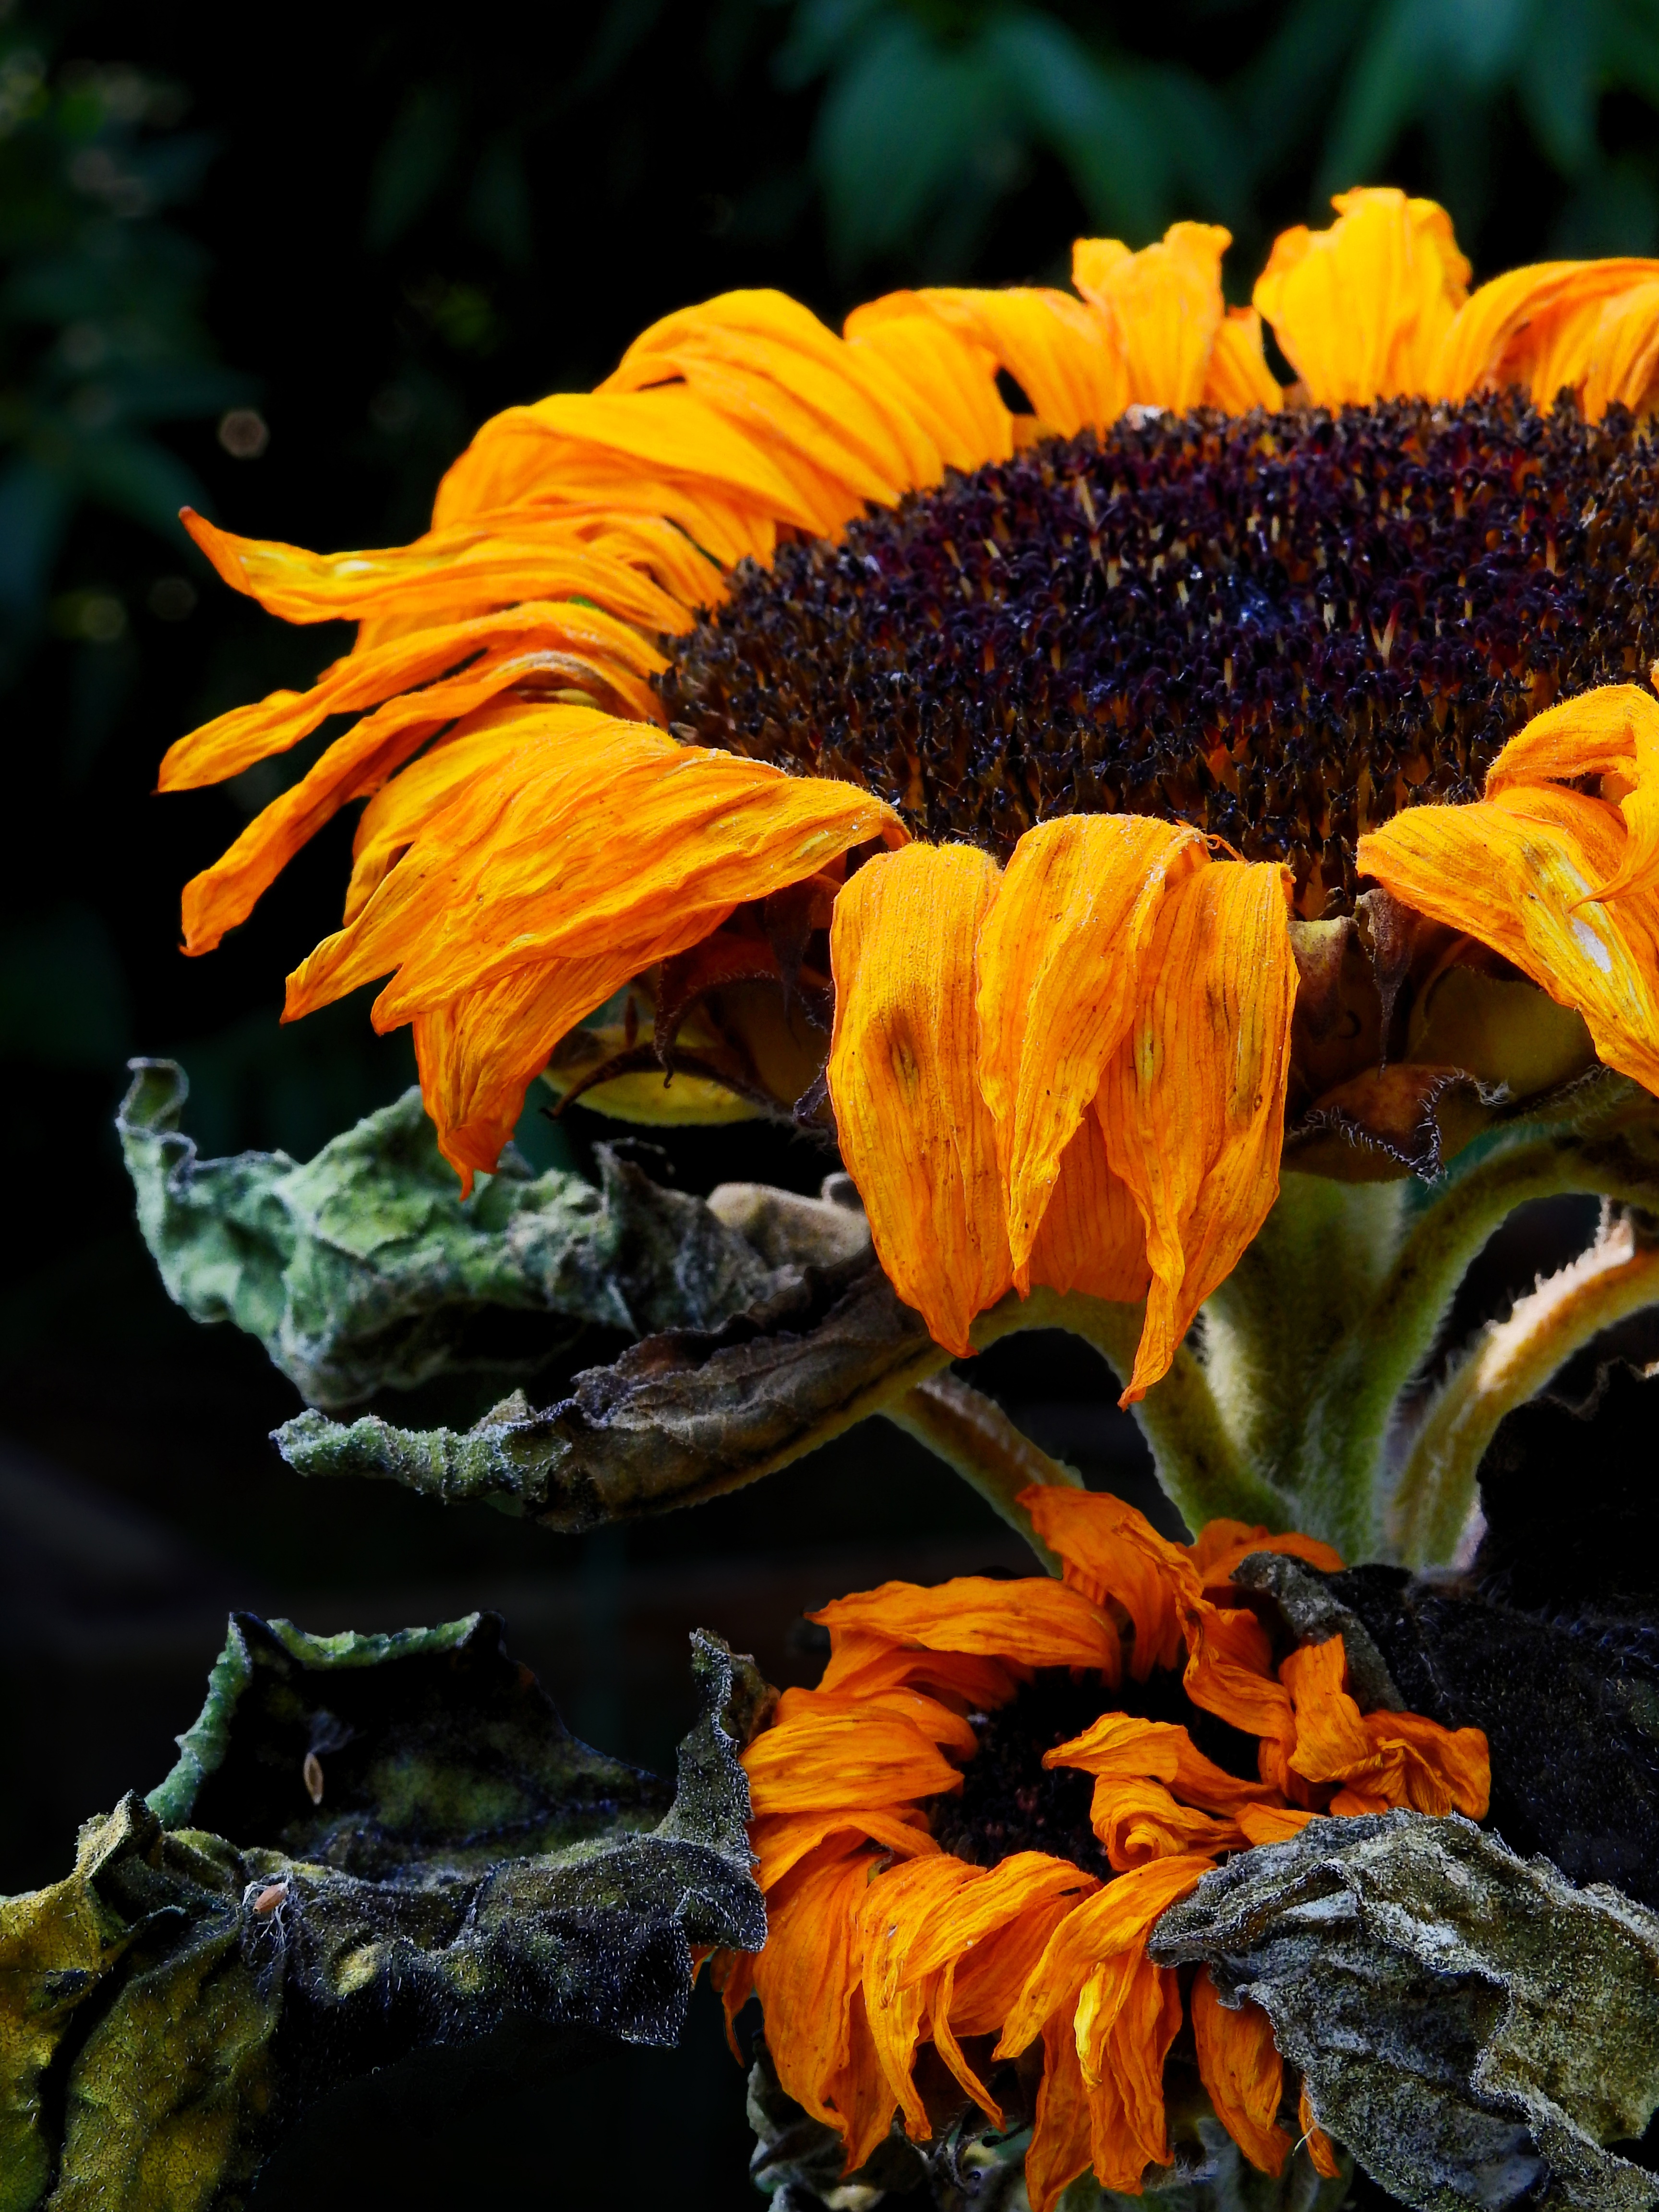
blossom, plant, leaf, flower, bloom, time, old, dry, herb, autumn, botany, yellow, flora, sunflower, wildflower, transience, withered, sun flower, over, faded, transient, mourning, macro photography, sympathy, flowering plant, daisy family, calendula, wither, land plant